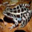
Label: frog